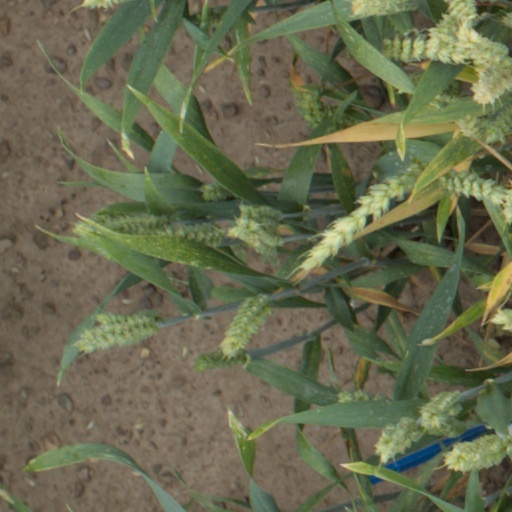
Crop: wheat